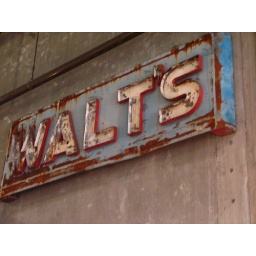
vintage steel sign that hangs in the interior of the the crucible building - downtown oakland, california